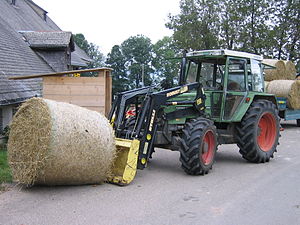
Fendt
Fendt Farmer Turbomatik med frontlaster
Fendt er en tysk traktorproducent, der fra 1997 er ejet af AGCO-koncernen, som også ejer bl.a. traktorproducenterne Massey Ferguson og Valtra. Fendt var også den første producent af heavy-duty traktor med trinløs transmission, den revolutionerende Fendt Vario transmision.